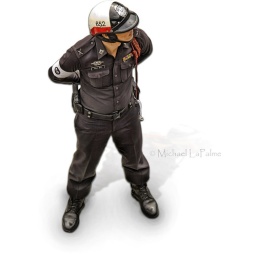
Boy in brown on white